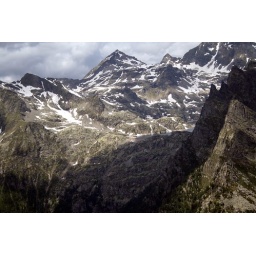
Spluga Valley - A small lake over mountains